Seongsan Bridge

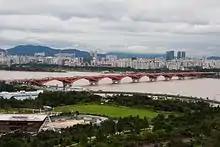
Seongsan Bridge in 2011

The Seongsan Bridge is a bridge over the Han River in Seoul, South Korea. It connects Mapo District and Yeongdeungpo District. The bridge was completed in June 1980. It has a length of .